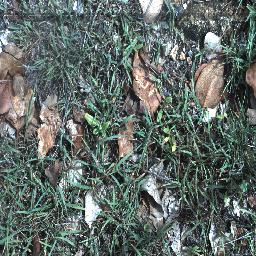
Label: negative